Stone Island

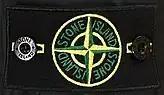
Stone Island's yellow-green Compass Badge, 2013

The name Stone Island is derived from Polish-British pre-modernist writer Joseph Conrad's novels wherein the words "stone" and "island" appear most frequently. According to founder Massimo Osti, his novels' exploration of "boats and sea" moved him to create a brand with "[a] new sensibility oriented to science instead of fashion". The brand emphasizes anti-fashion, prioritizing function over form. The logo references a compass, affixed with a nautical star. It is recognizable by the use of a cloth badge that features the compass design on the left side of a garment.